Encino Hot Springs

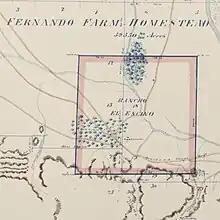
Rancho El Encino mapped in 1871, before the spring water reservoirs were constructed, showing groves of "encinos" (oaks), "guatamotes" (willows), and the overland stage road

Encino Hot Springs are historic thermal springs located at the site of Siutcanga village, a settlement of the Tongva-Kizh people of the area now known as Southern California. It was used by several tribes of Indigenous peoples for thousands of years. Later, after settlement, the artesian springs were used as a water source for Rancho Los Encinos in what is now the San Fernando Valley region of Los Angeles County, California. In the 1880s it was a rest stop on the Butterfield Stagecoach route. The springs are located in the modern-day Los Encinos State Historic Park.